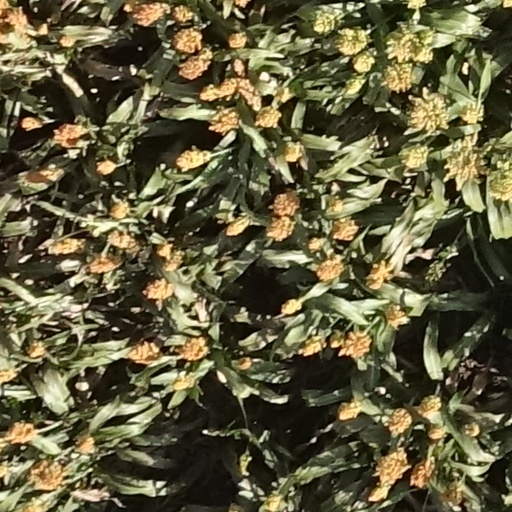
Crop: sorghum